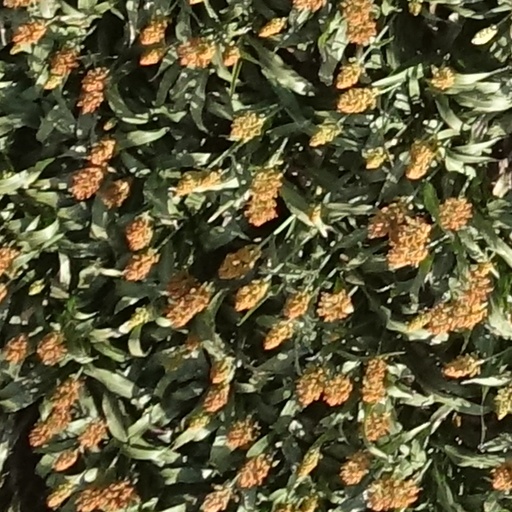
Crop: sorghum